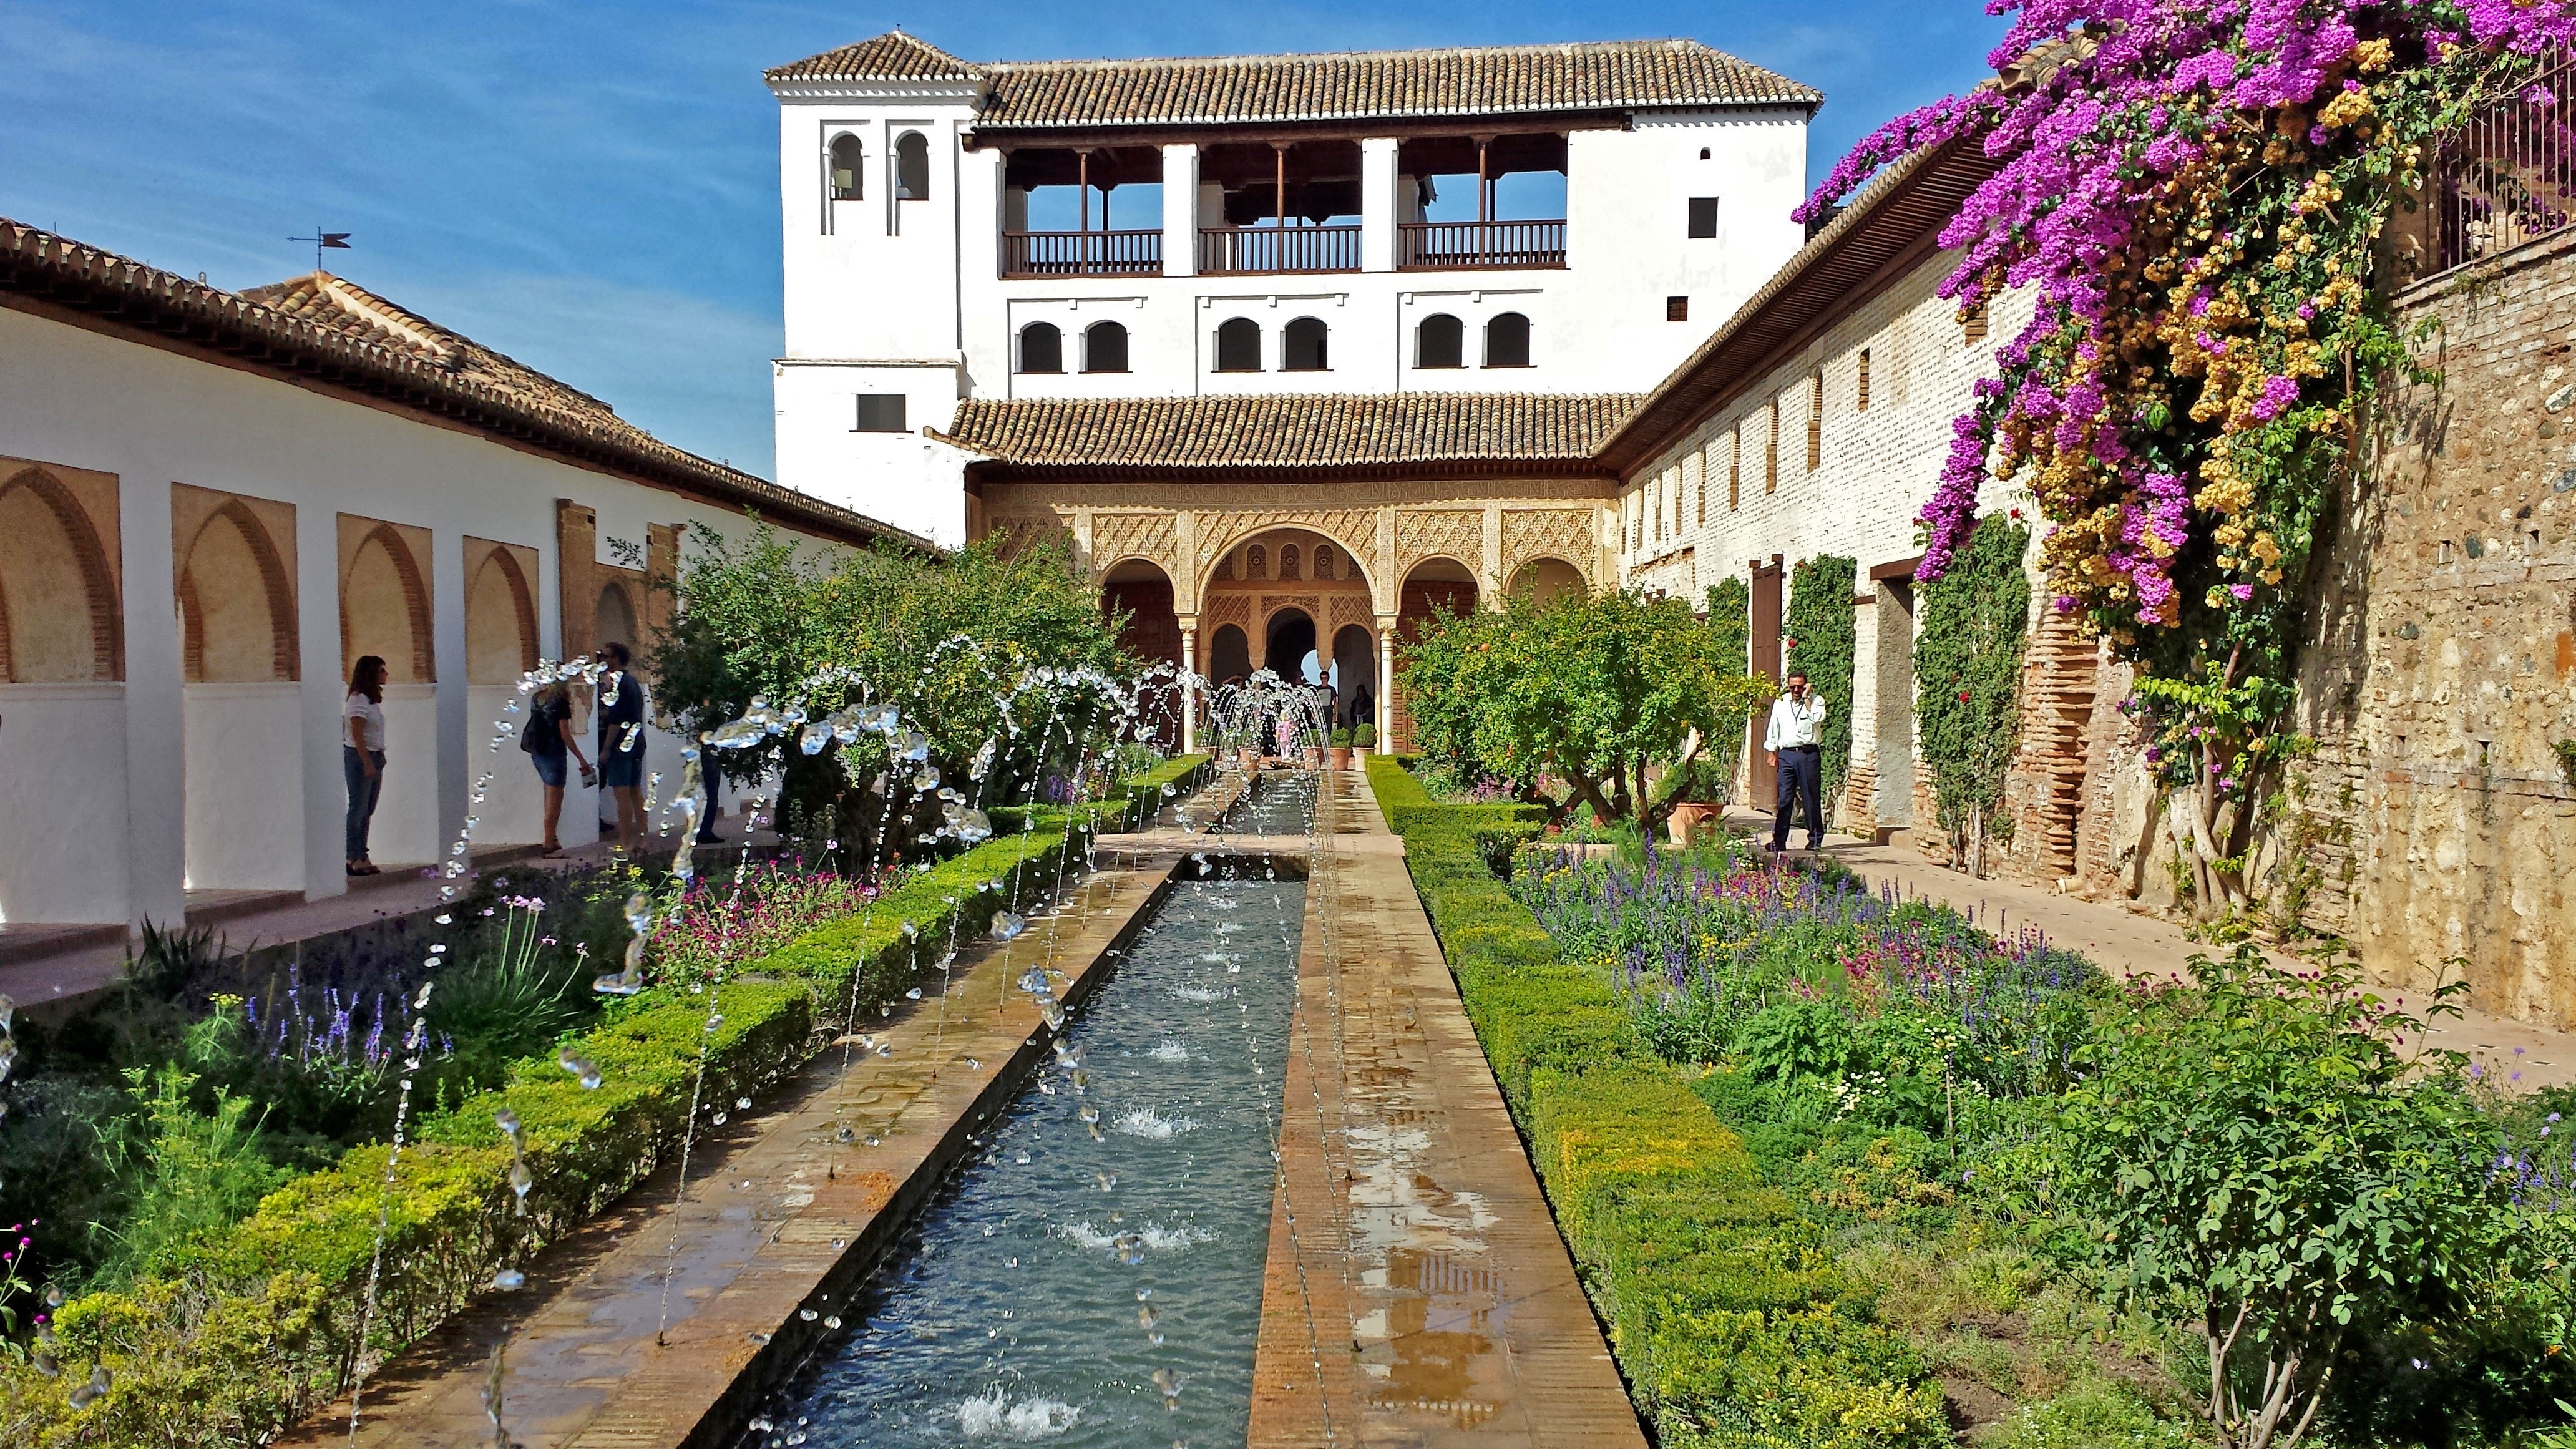
flower, town, village, garden, tourism, waterway, courtyard, andalusia, estate, granada, alhambra, generalife